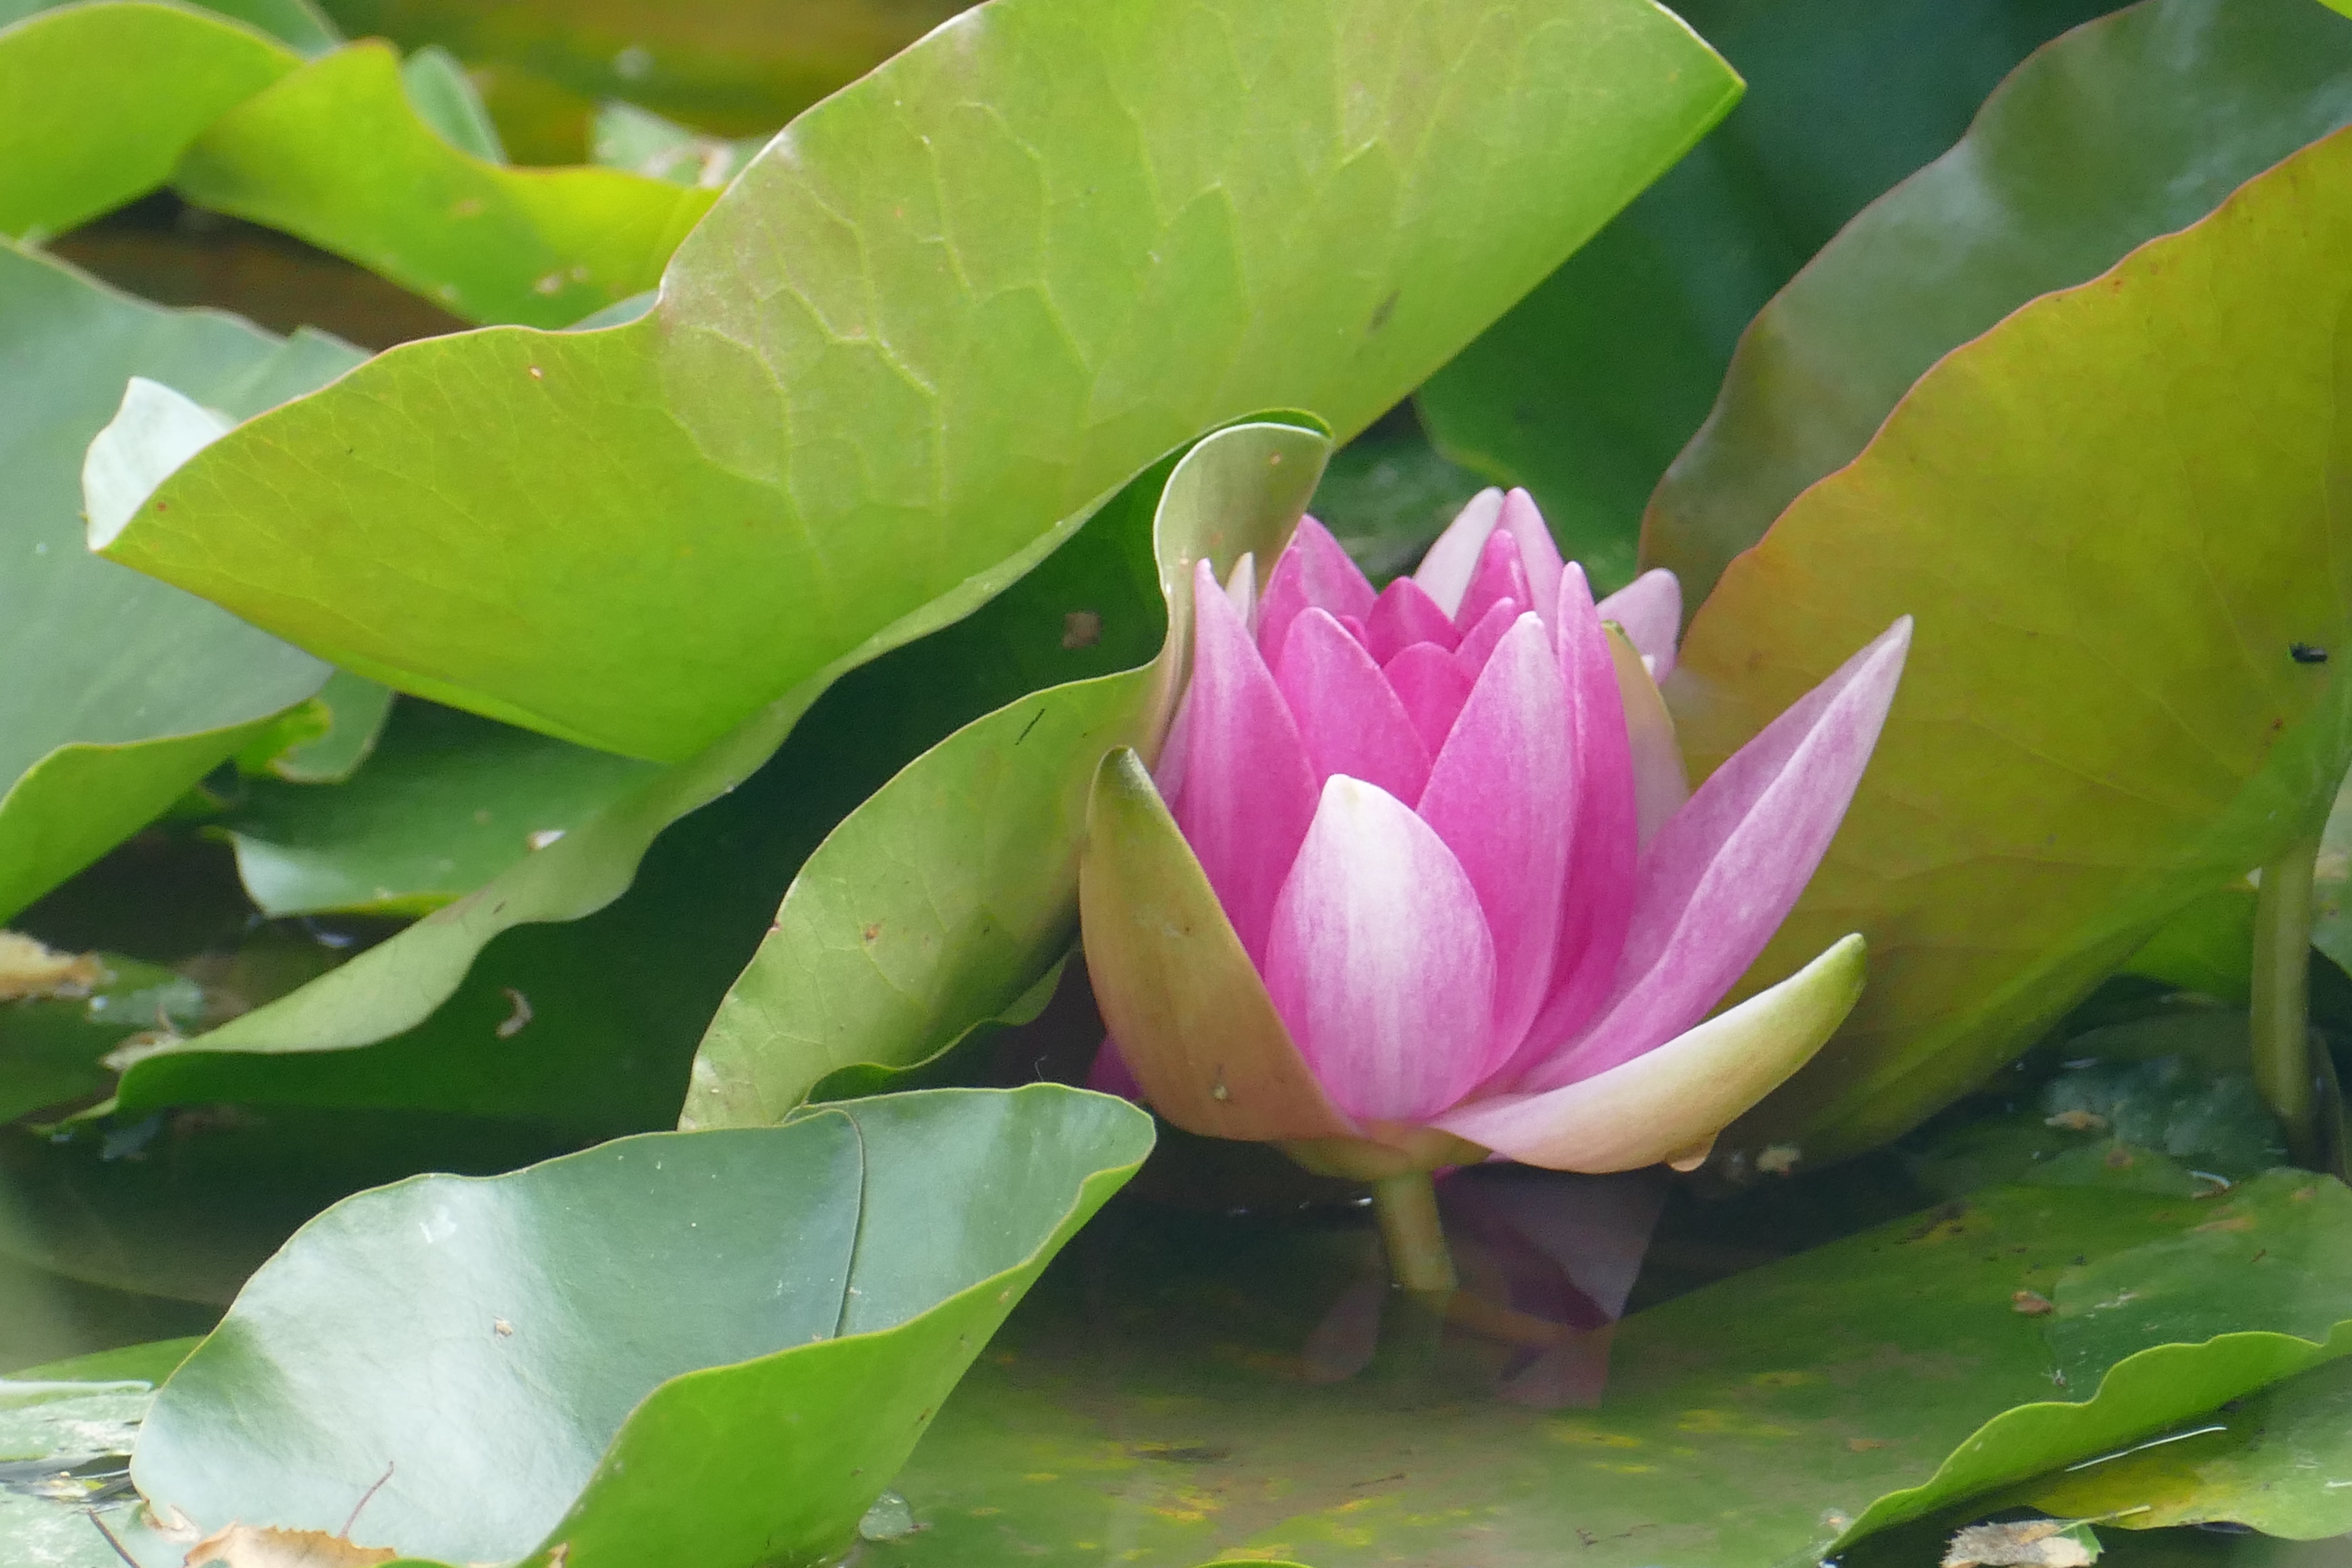
water, plant, flower, petal, pond, botany, sacred lotus, aquatic plant, flora, water lily, lotus, lake rose, flowering plant, land plant, lotus family, proteales